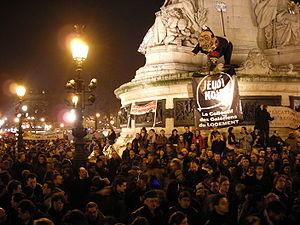
Rassemblement populaire en faveur des sans abris et des mal logés le 21 février 2008 sur la place de la République à Paris.
Le mal-logement, néologisme adopté par la Fondation Abbé-Pierre pour le logement des défavorisés, est employé pour désigner un phénomène social massif, qui prend des formes diverses. Deux critères restent privilégiés afin de le qualifier :